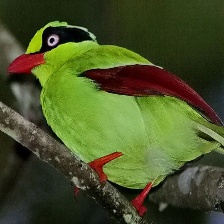
Species: GREEN MAGPIE
Scientific name: CISSA CHINENSIS
ImageNet parent category: magpie